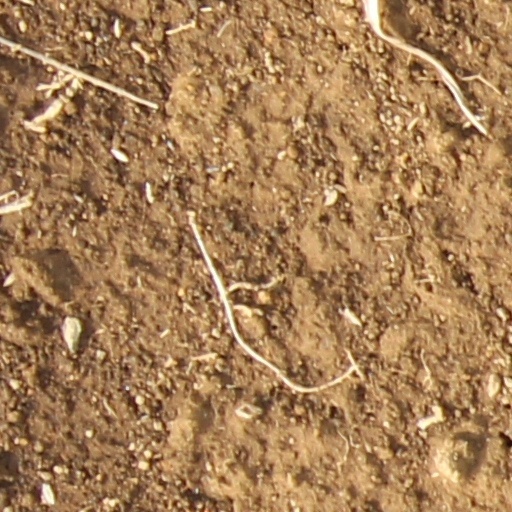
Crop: wheat